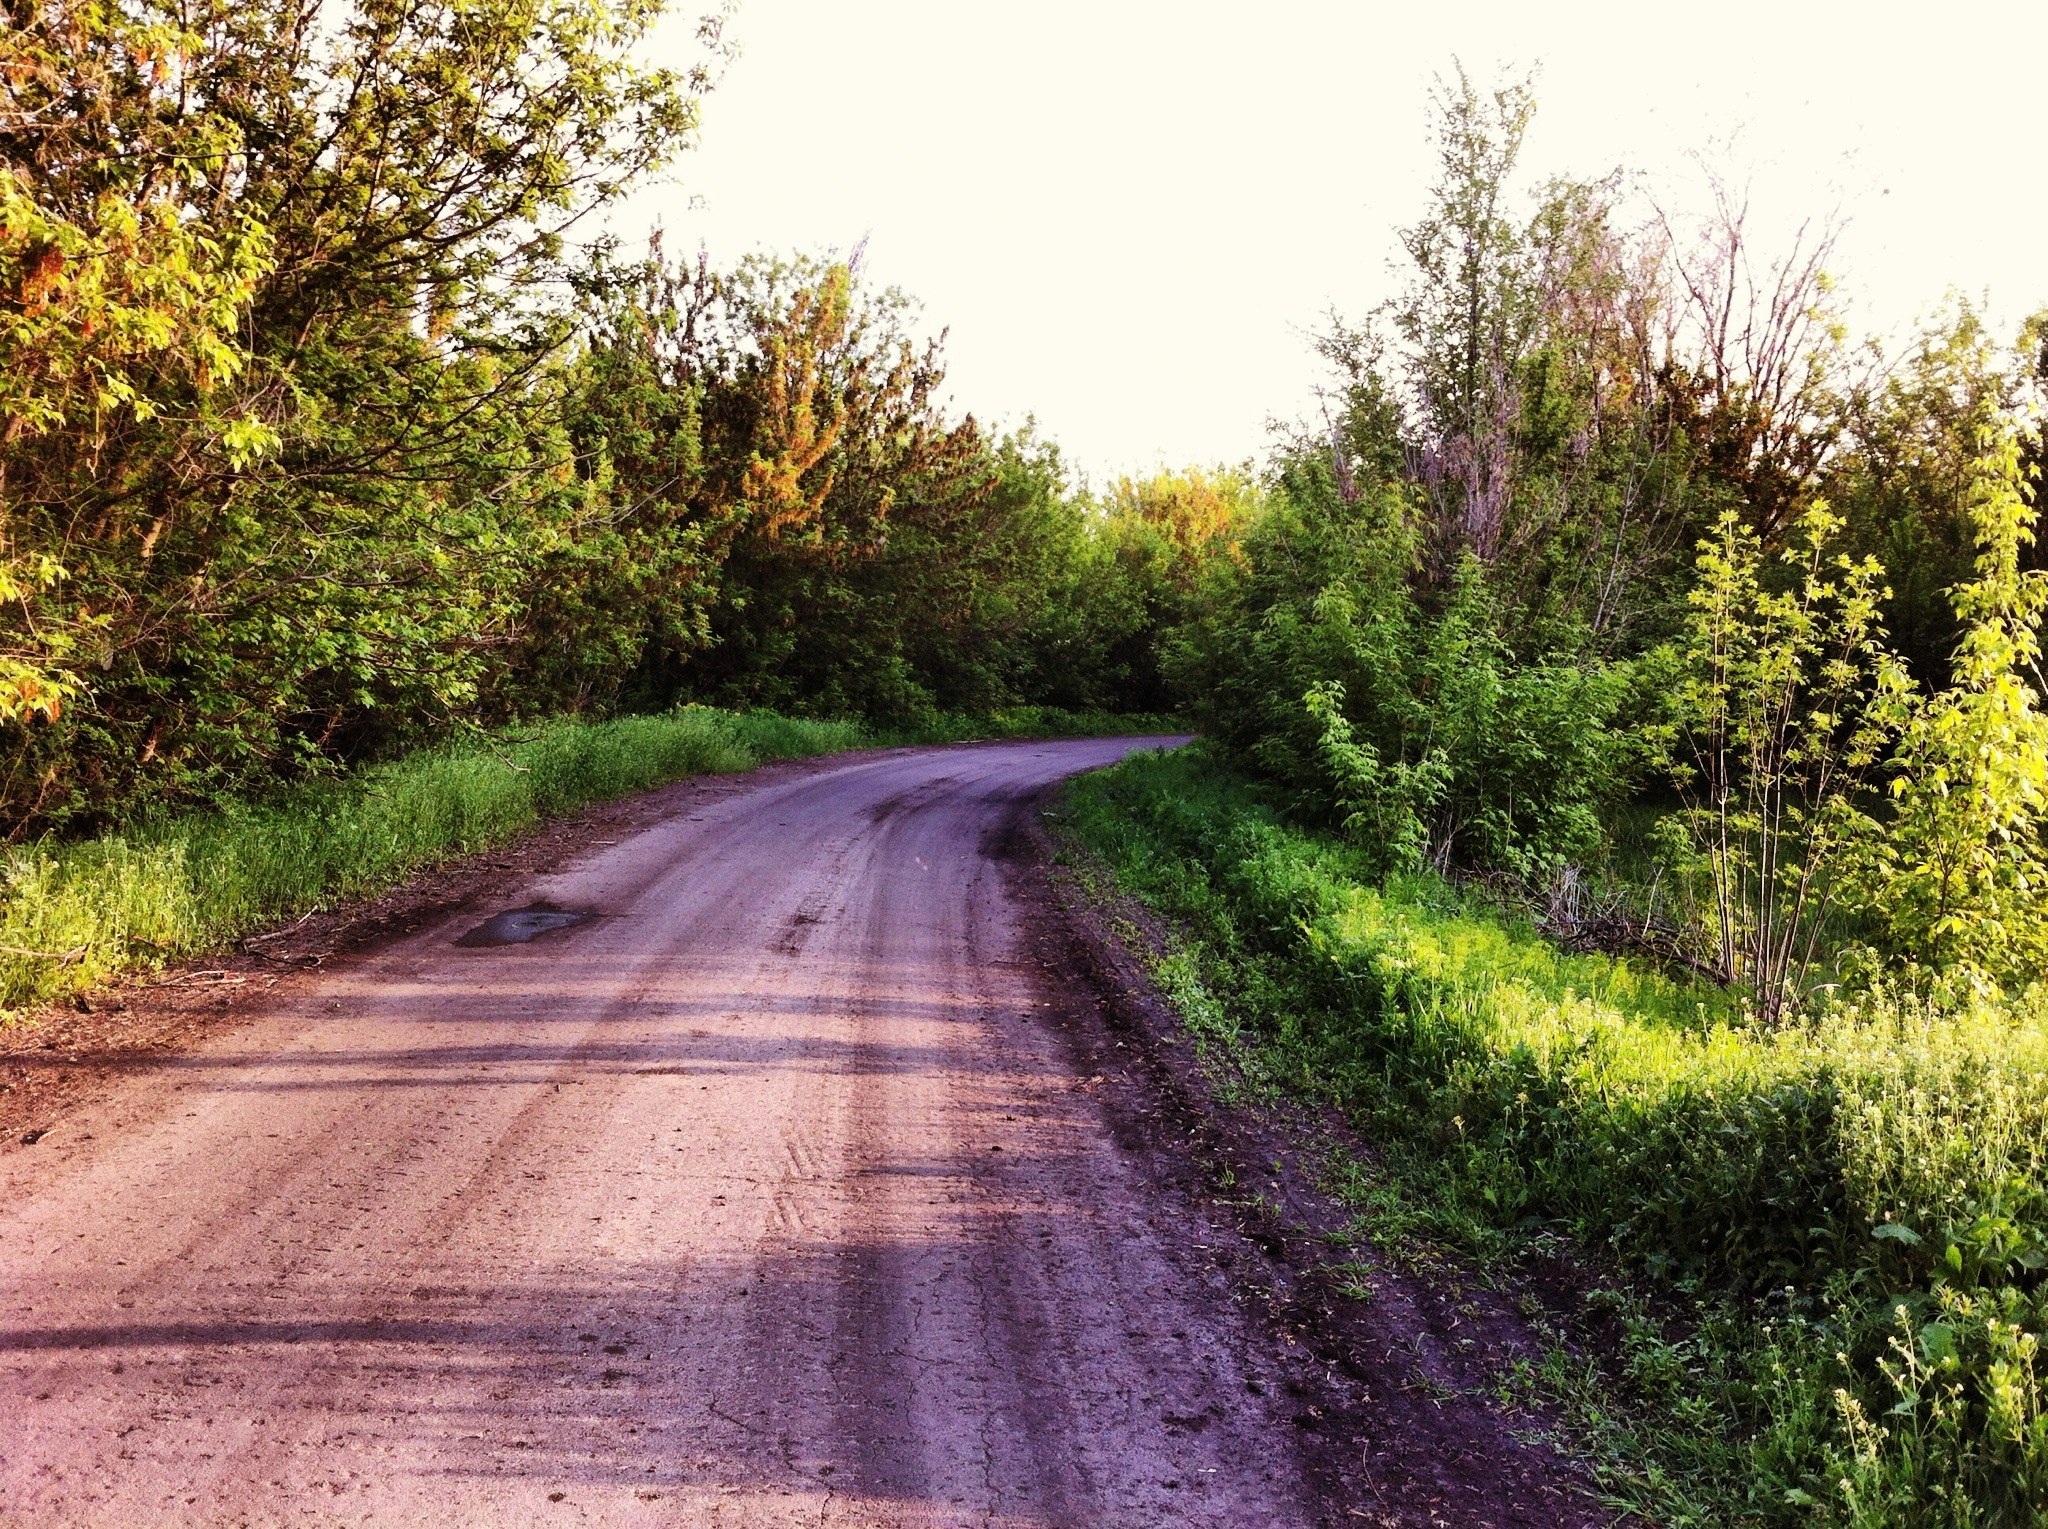
landscape, tree, nature, forest, grass, road, trail, meadow, morning, leaf, asphalt, dirt road, spring, autumn, soil, lane, season, waterway, infrastructure, russia, woodland, habitat, rural area, road surface, natural environment, woody plant, nonbuilding structure